ALBA (synchrotron)

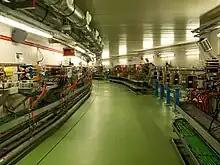
Interior of ALBA synchrotron, September 2010

ALBA (meaning "Sunrise" in Catalan and in Spanish) is a 3 GeV, third-generation synchrotron light source facility located in the Barcelona Synchrotron Park in Cerdanyola del Vallès near Barcelona, in Catalonia (Spain). It was constructed and is operated by CELLS (sp: "Consorcio para la Construcción, Equipamiento y Explotación del Laboratorio de Luz de Sincrotrón", the Consortium for the Exploitation of the Synchrotron Light Laboratory), and co-financed by the Spanish central administration and regional Catalan Government.